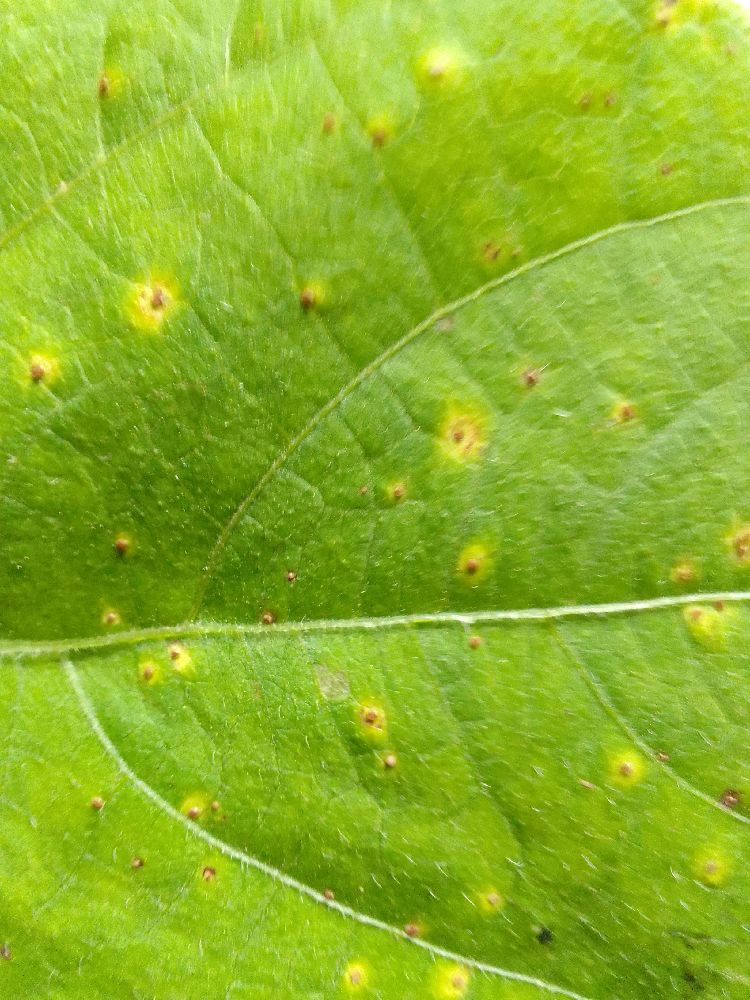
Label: rust